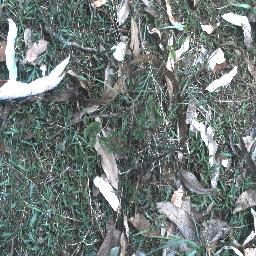
Label: negative